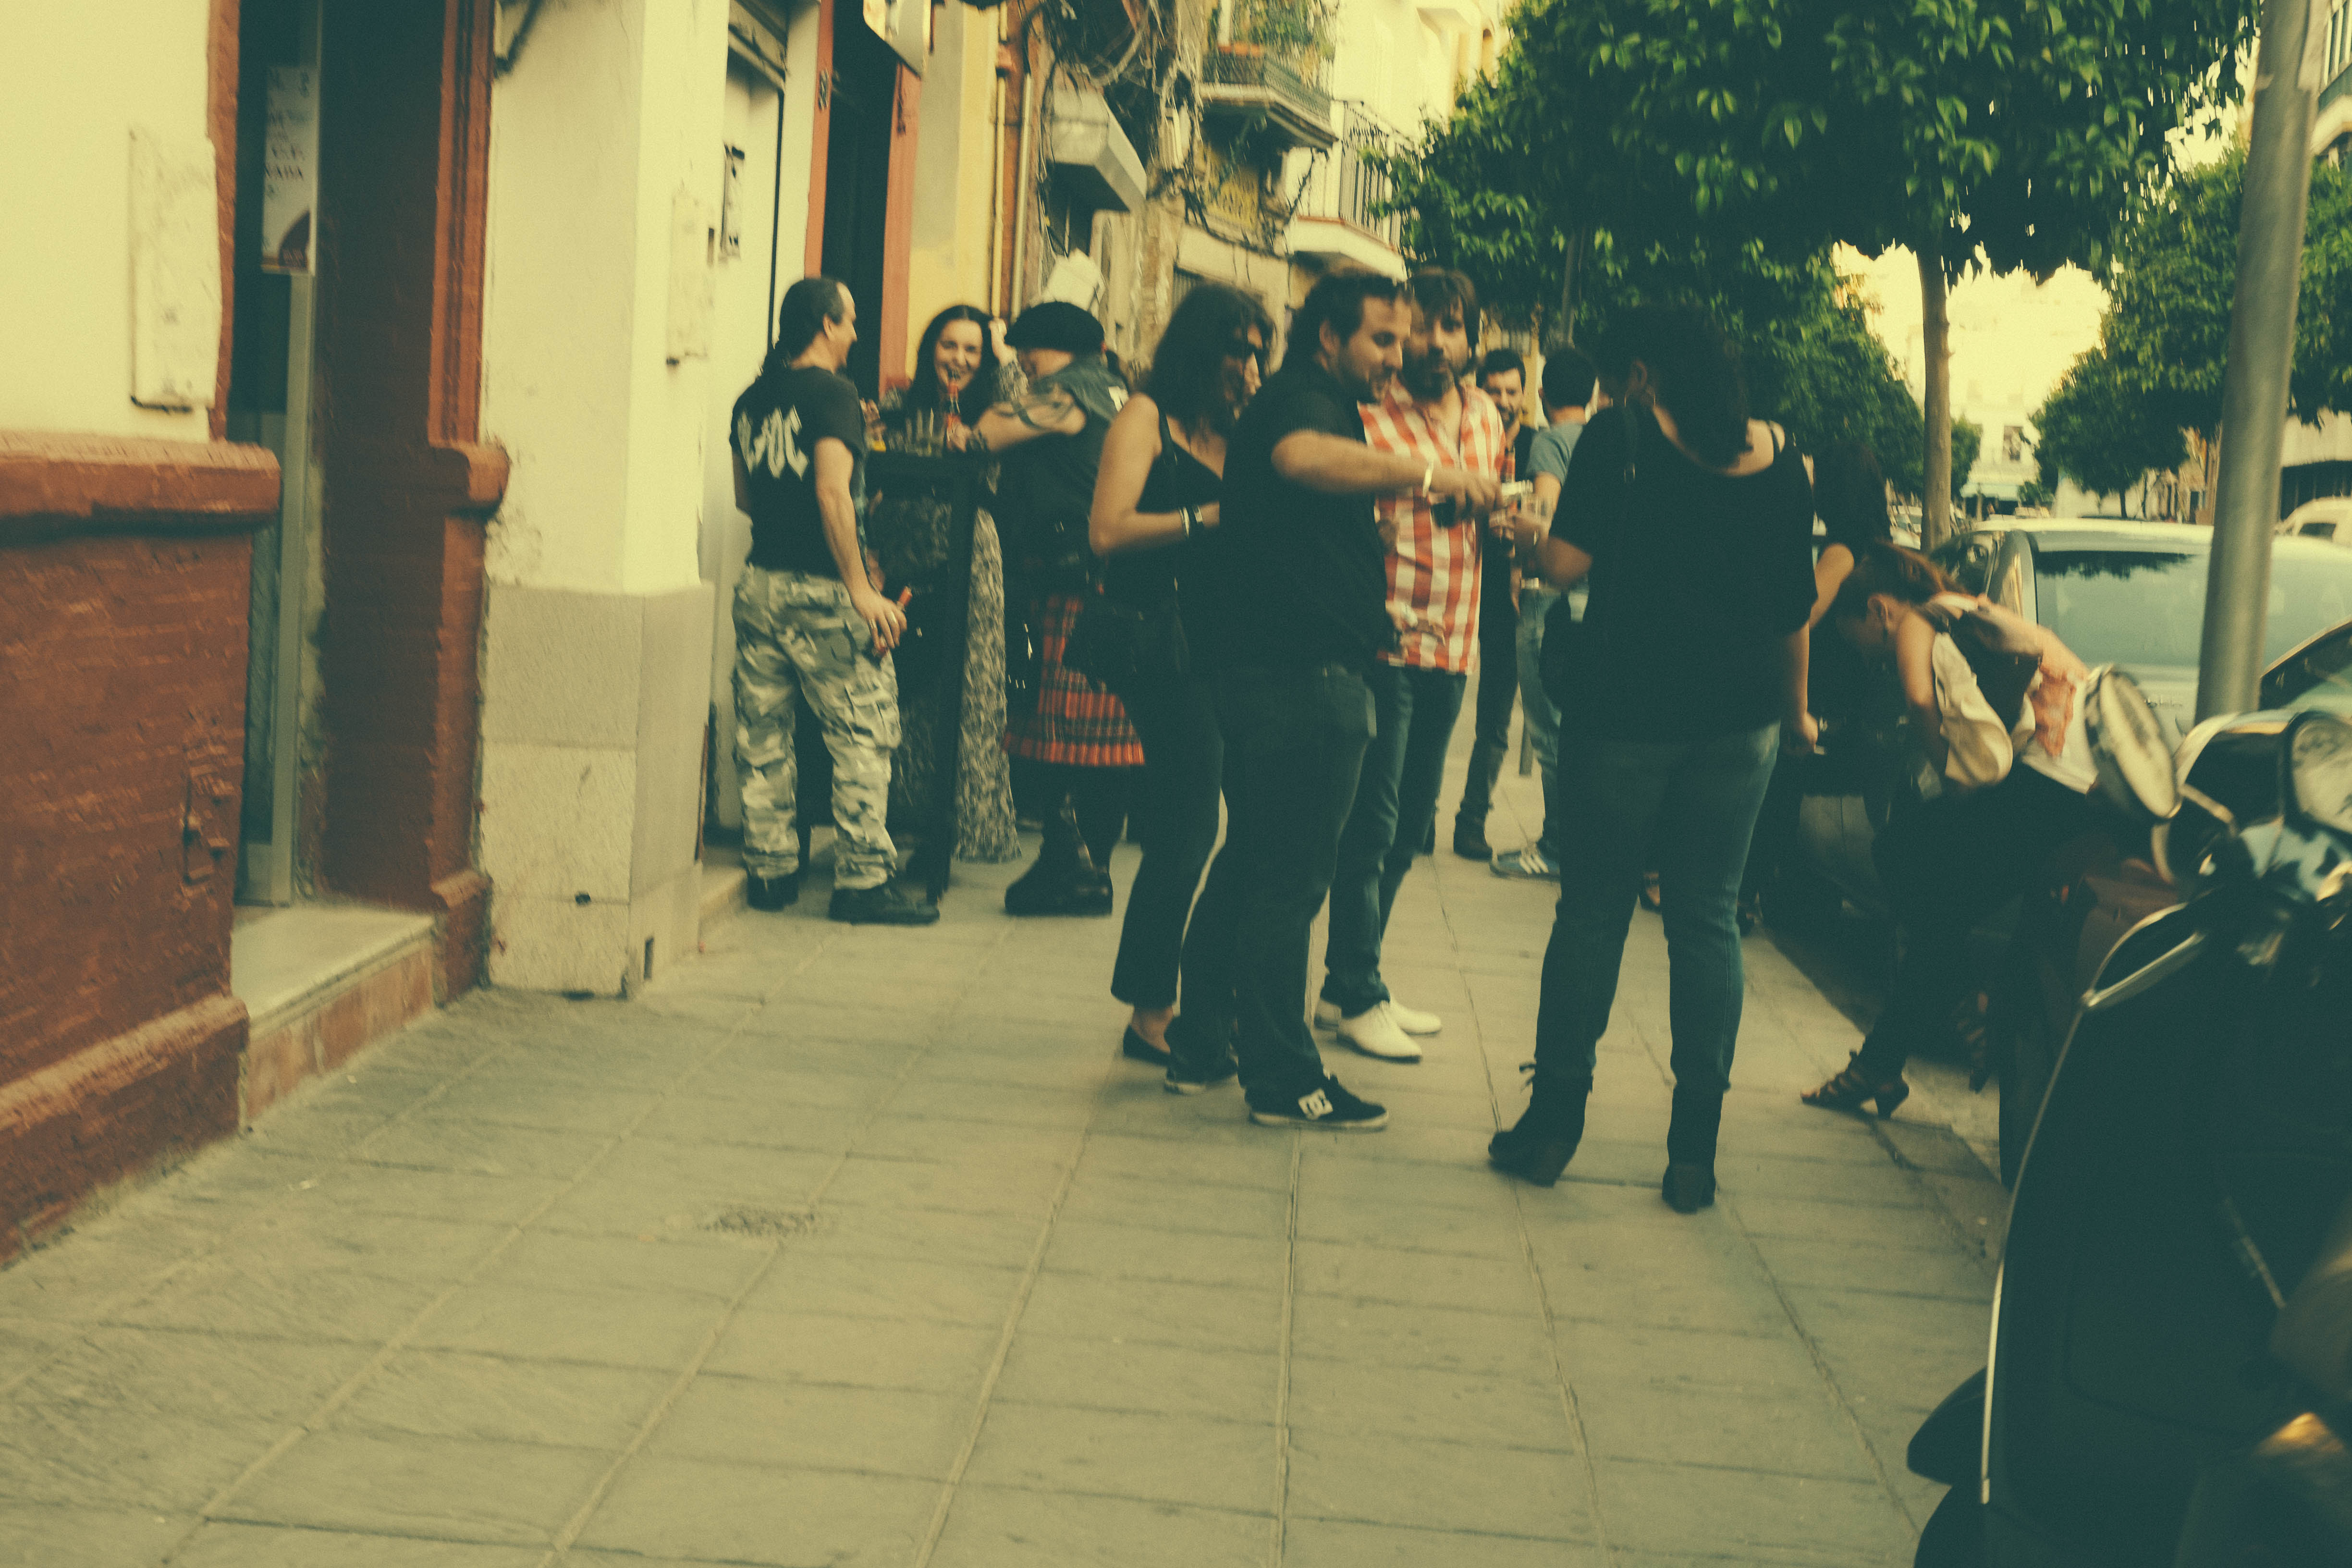
people, road, street, urban, photograph, snapshot, sevilla, andalusia, image